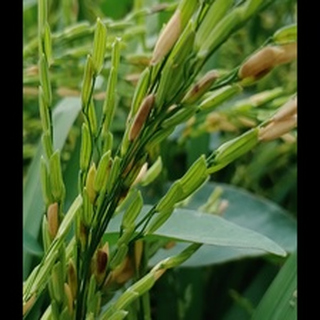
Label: diseased_rice